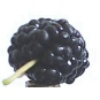
Label: Mulberry 1